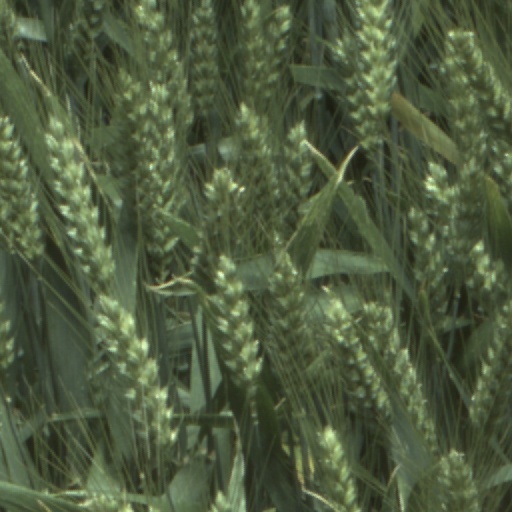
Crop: wheat